9/11 (2017 film)

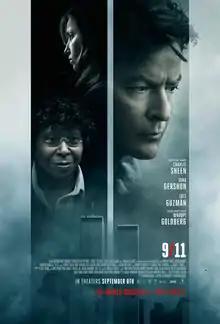
Theatrical release poster

9/11 is a 2017 American action drama film directed by Martin Guigui and written by Guigui and Steven Golebiowski. It is based on the stage play "Elevator" by Patrick James Carson, which takes place during the September 11 attacks at the World Trade Center in New York City. The film stars Charlie Sheen, Whoopi Goldberg, Gina Gershon, Luis Guzmán and Jacqueline Bisset, and was released in the United States on September 8, 2017.